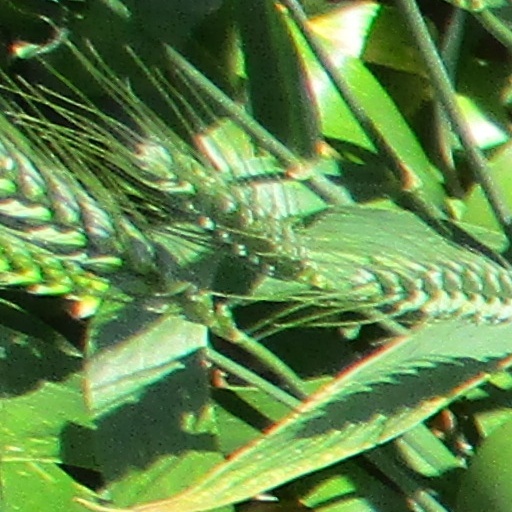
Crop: wheat